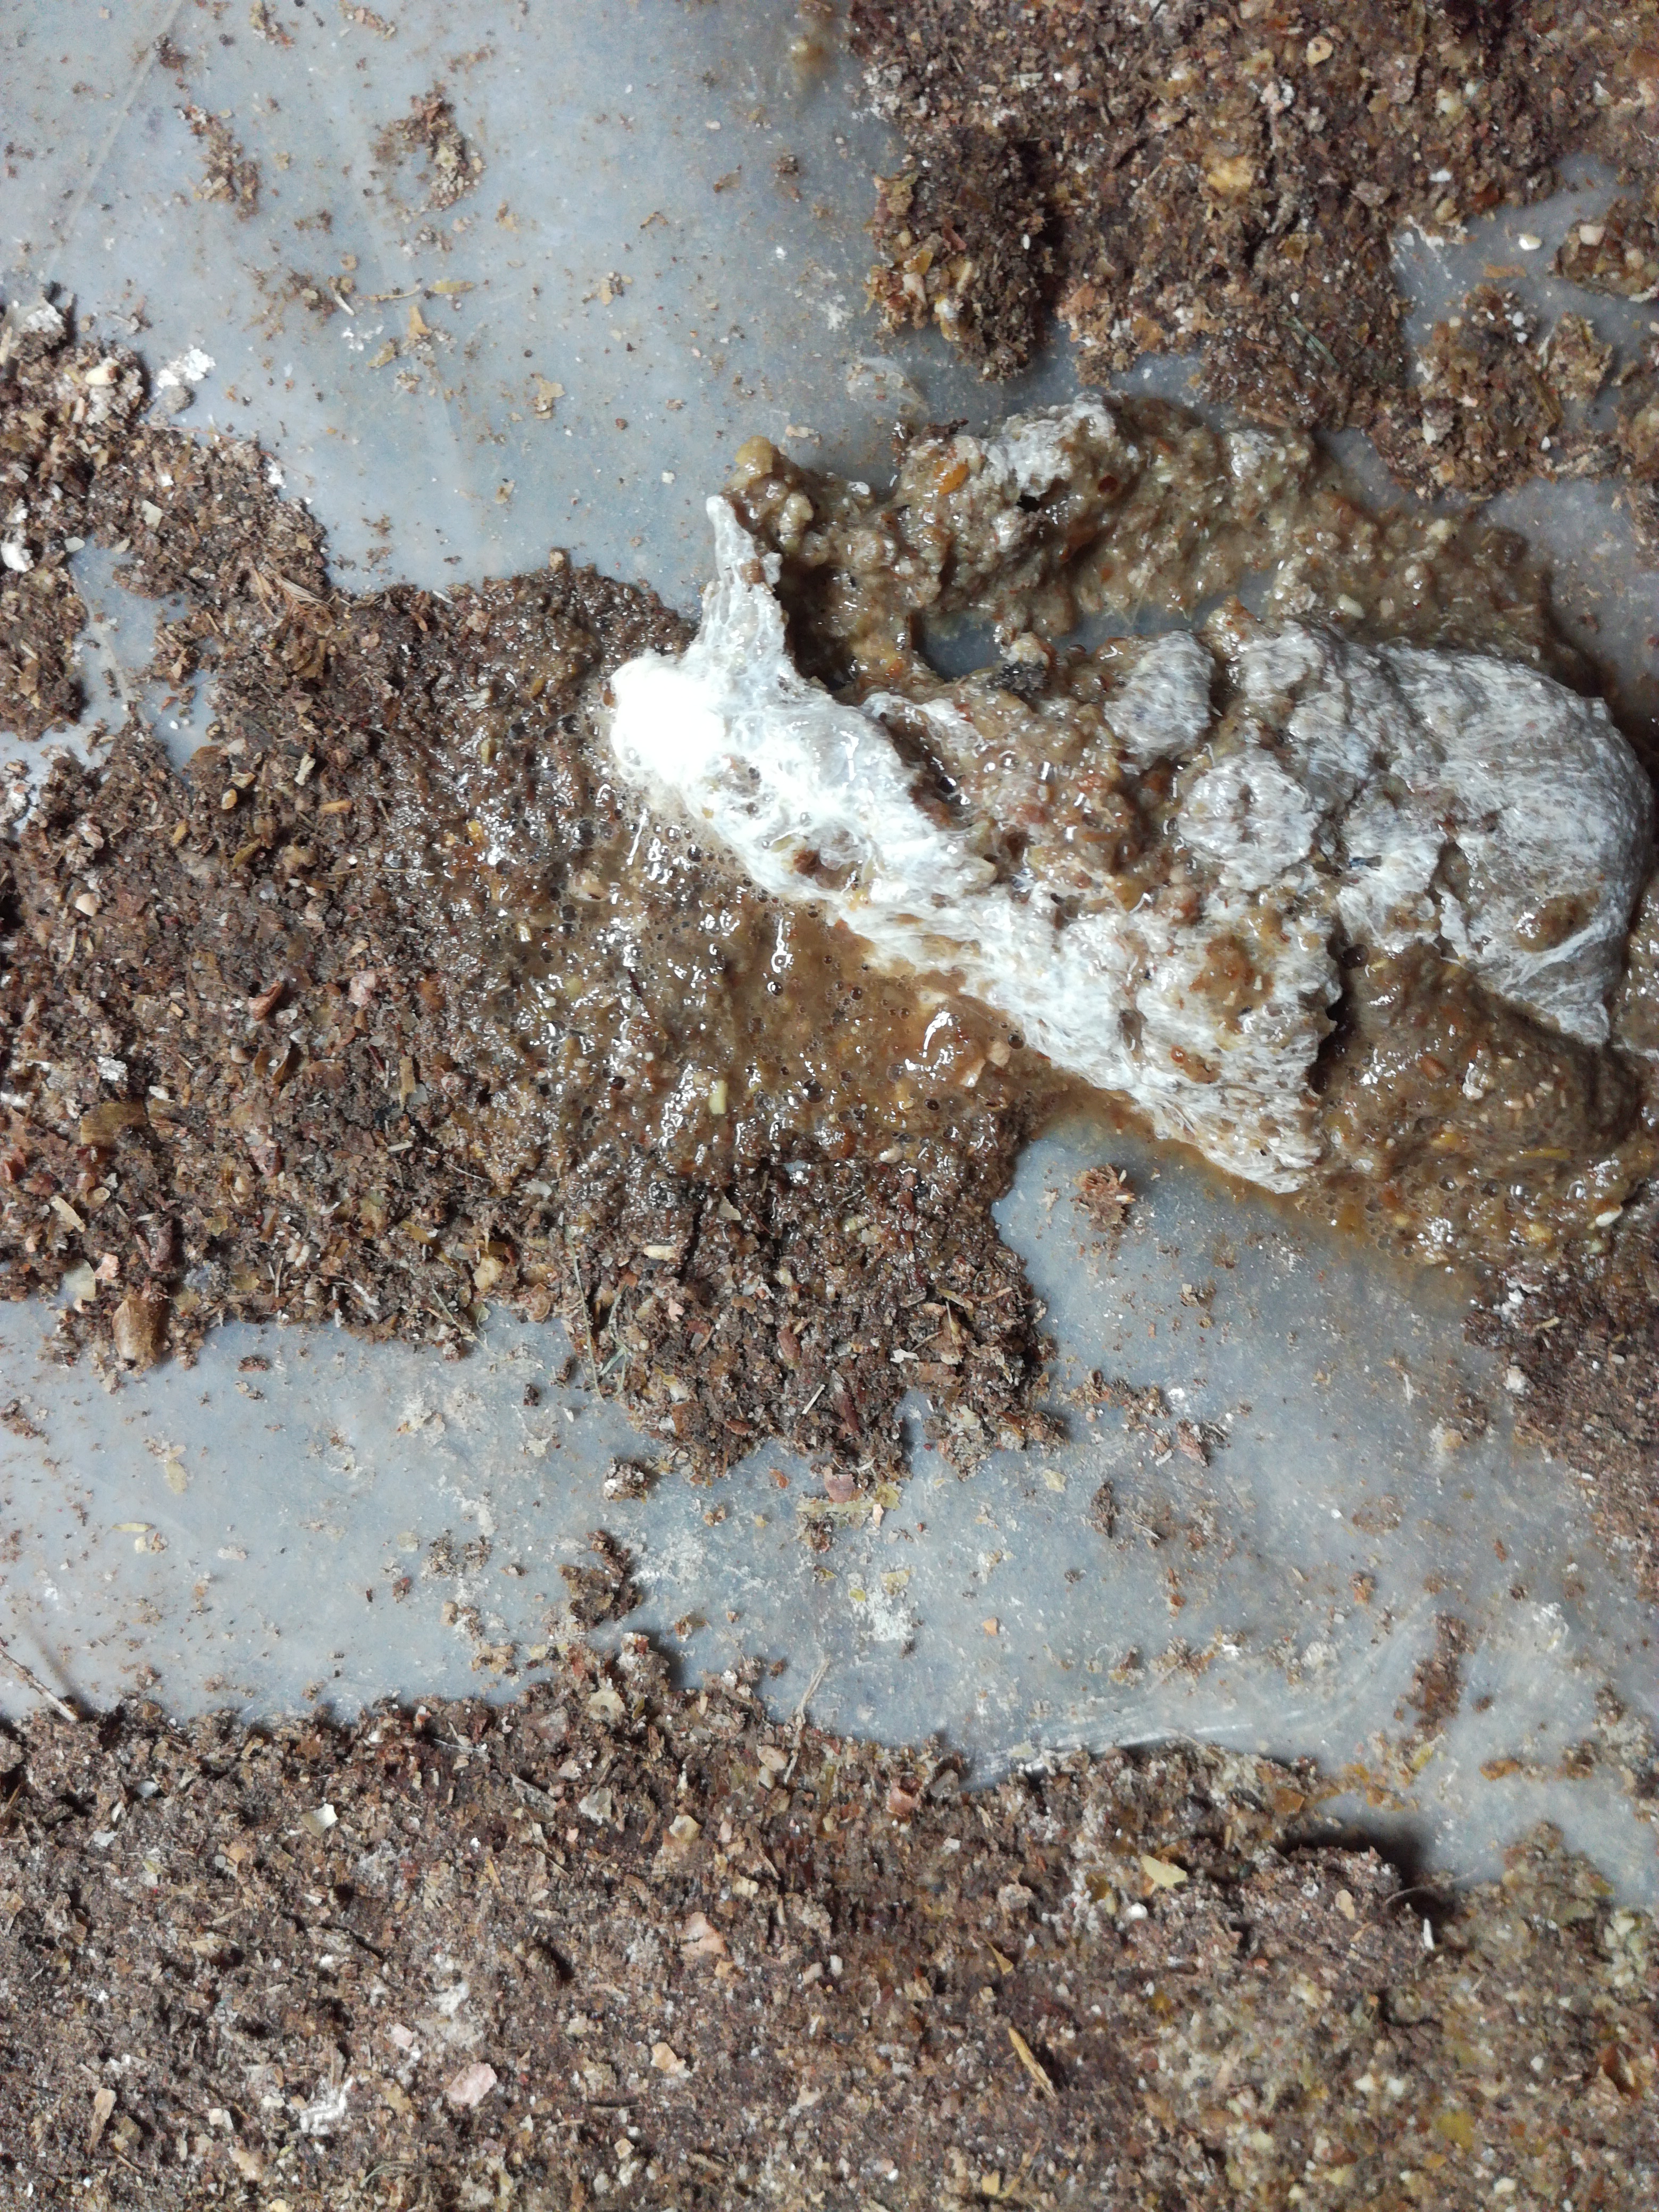
PCR-confirmed diagnosis: Salmonella